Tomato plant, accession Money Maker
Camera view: tilt-top (135 deg); turntable rotation: 300 degrees
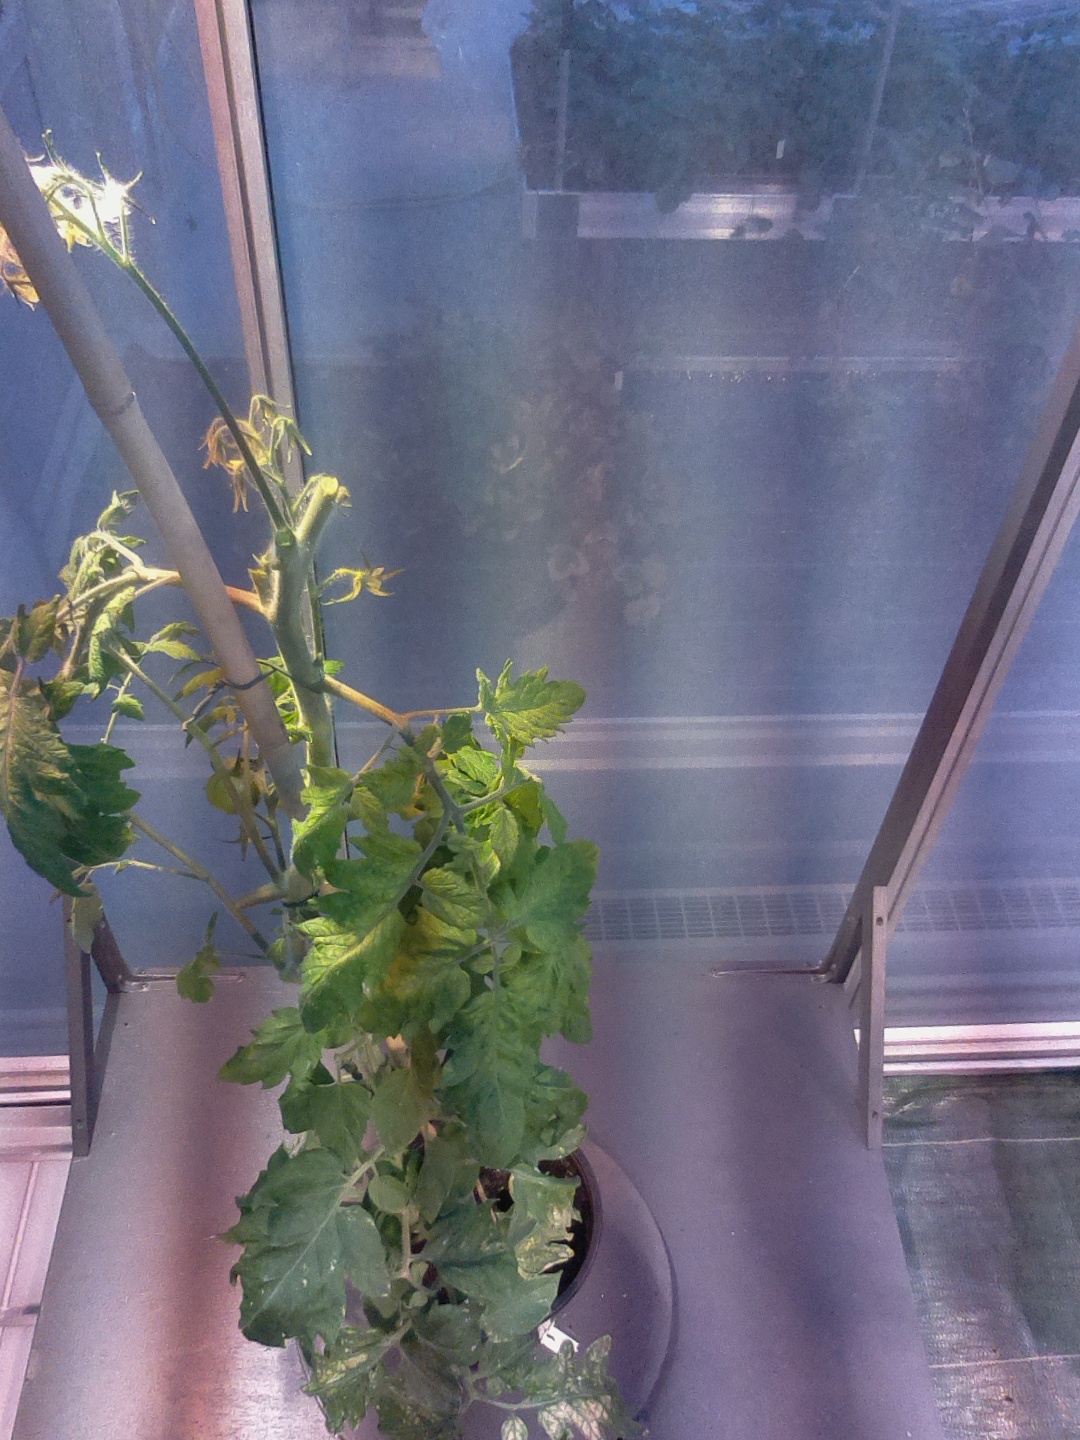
BBCH growth stage 73: 30%-40% of final fruit size